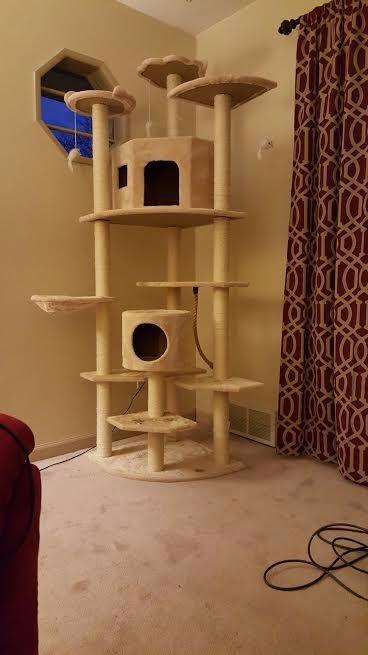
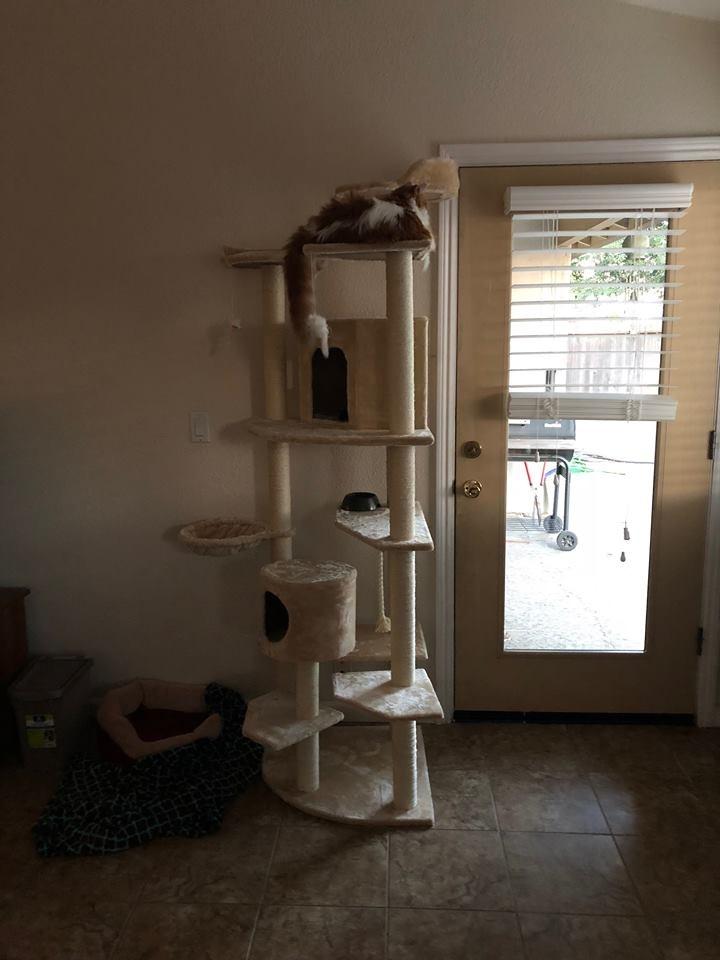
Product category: items_cat tree
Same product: yes